Xinlucun station

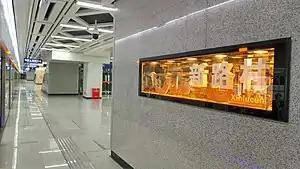

Xinlucun Station, is a station on Line 7 of the Wuhan Metro. It entered revenue service on December 28, 2018. It is located in Hongshan District.